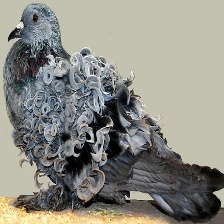
Species: FRILL BACK PIGEON
Scientific name: COLUMBA LIVIA DOMESTICA